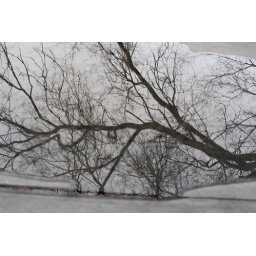
Bare branches reflected in a puddle of water on the lid of our hot tub